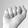
ASL letter: A